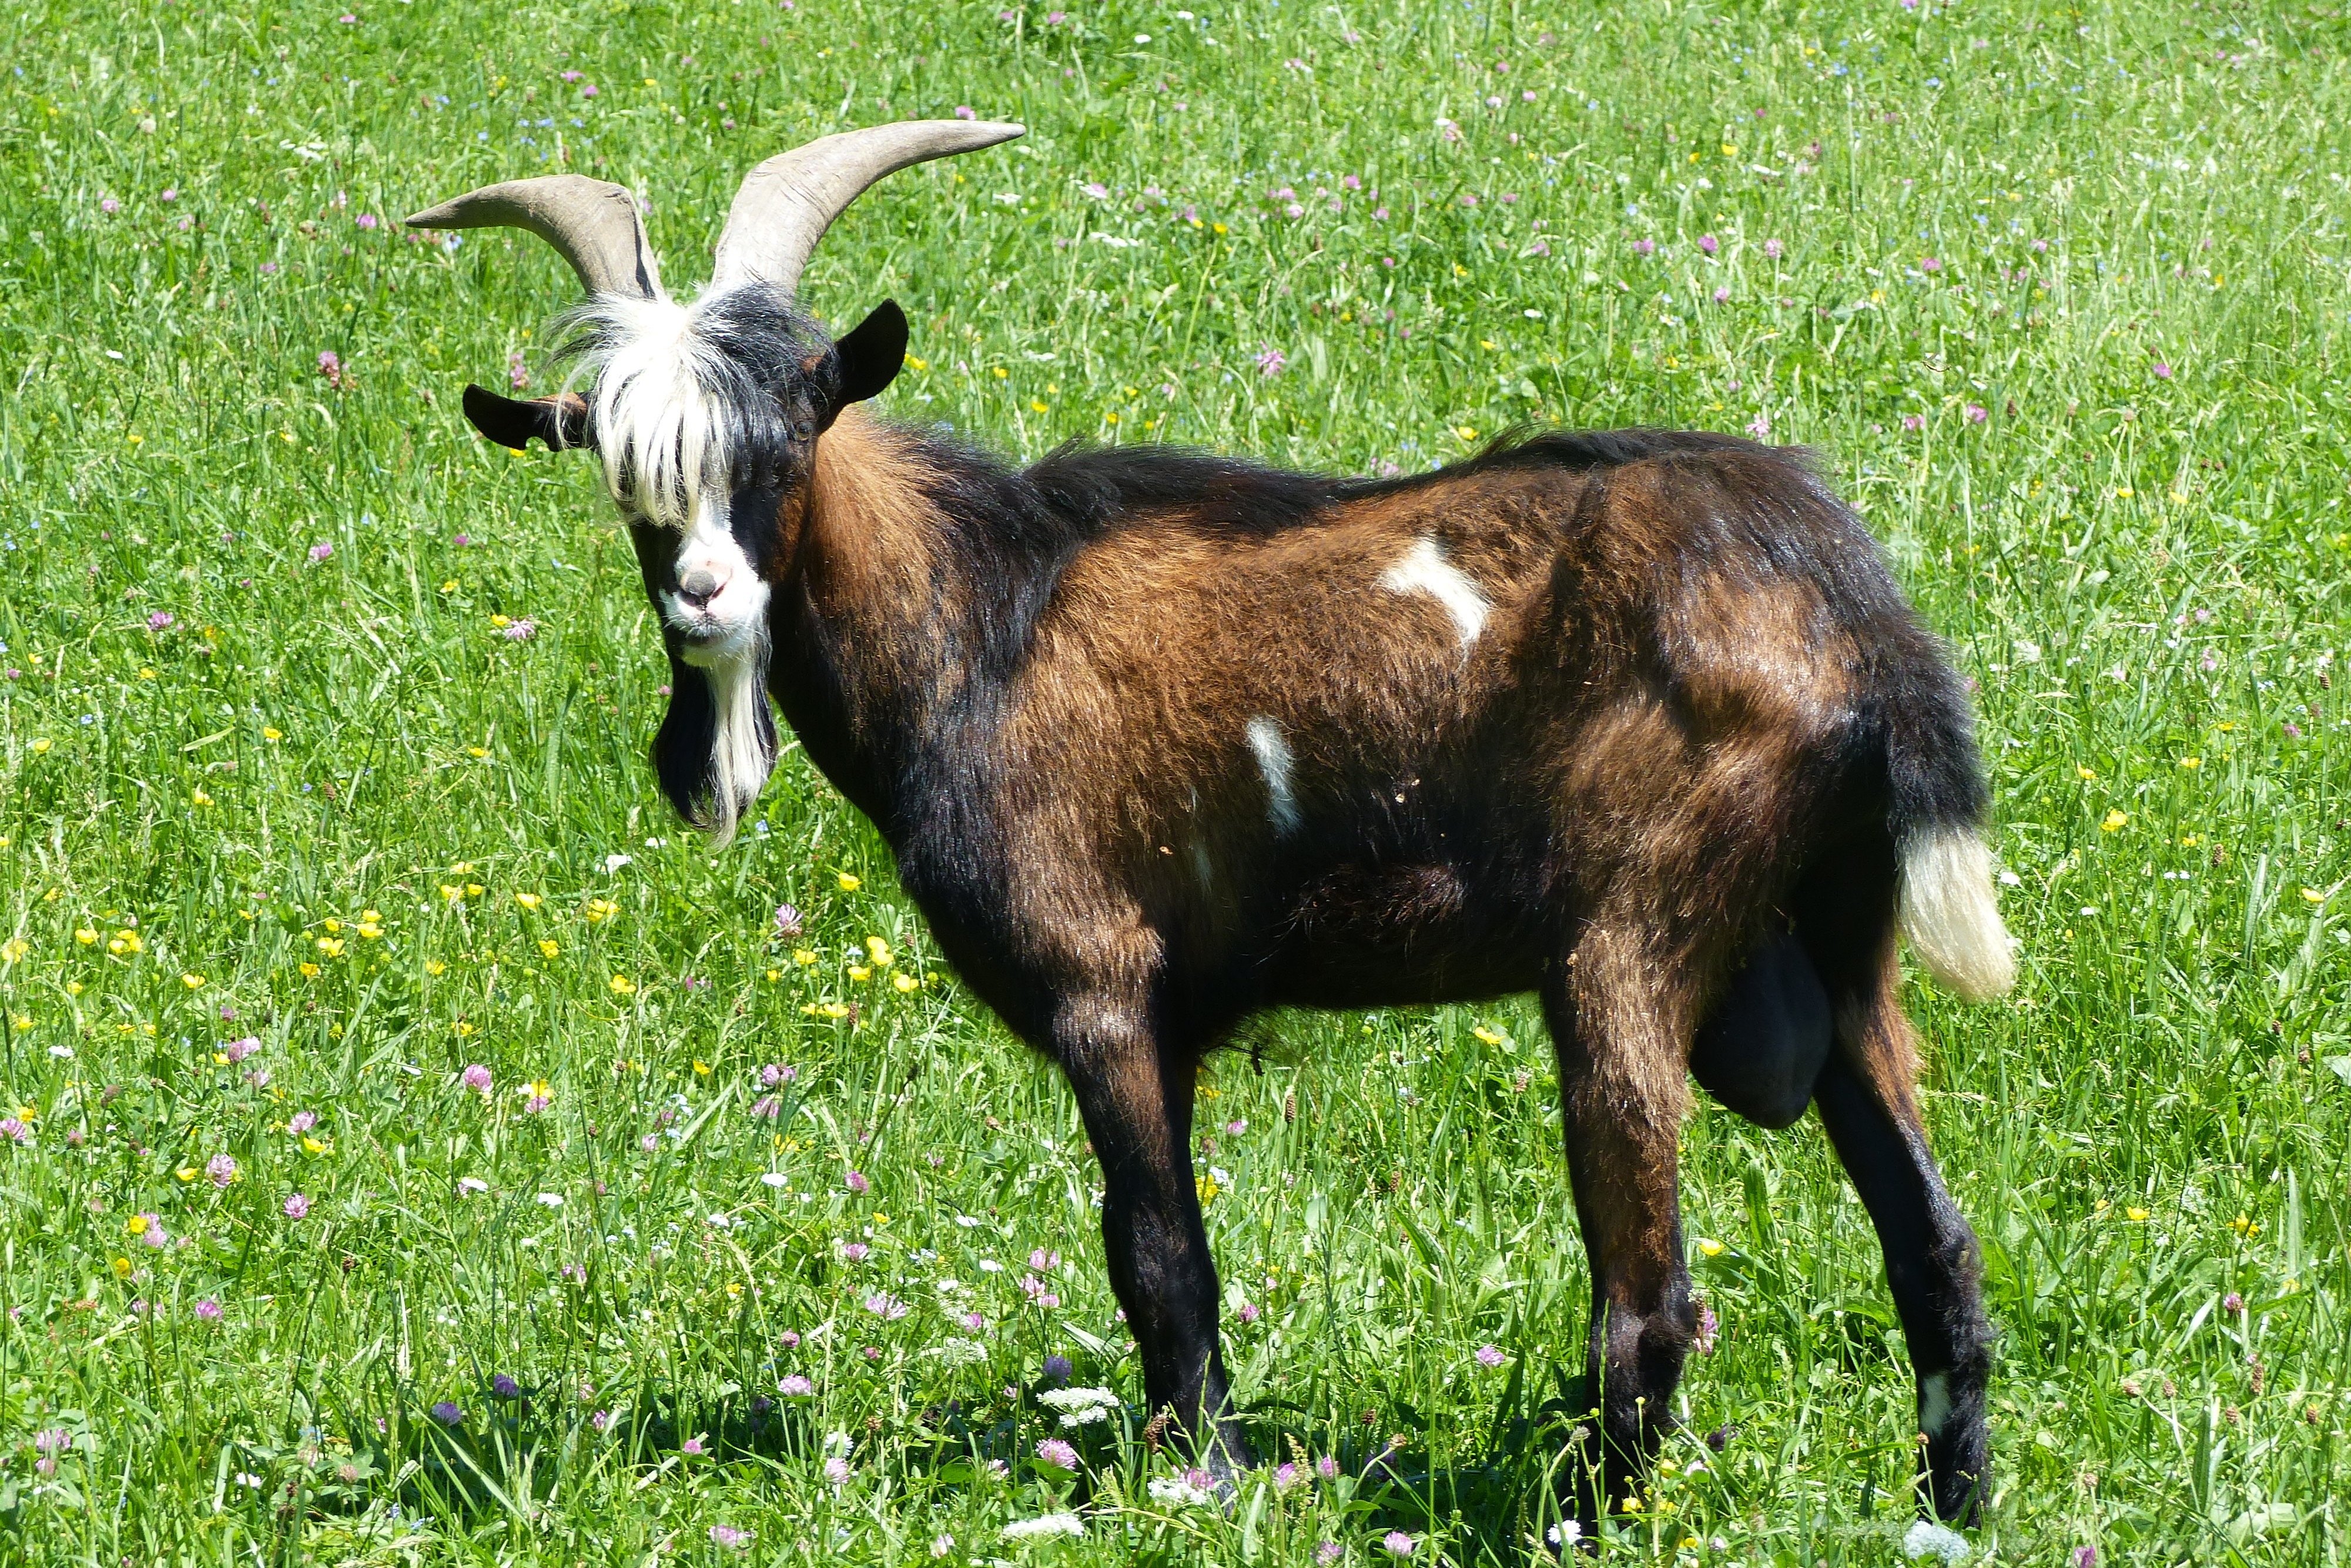
nature, grass, meadow, wildlife, goat, horn, pet, herd, pasture, grazing, livestock, mammal, fauna, goats, mammals, vertebrate, creature, horns, goatee, horned, domestic goat, billy goat, cow goat family